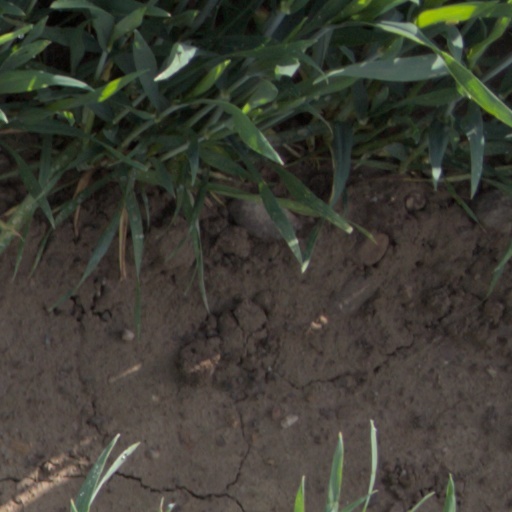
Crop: wheat